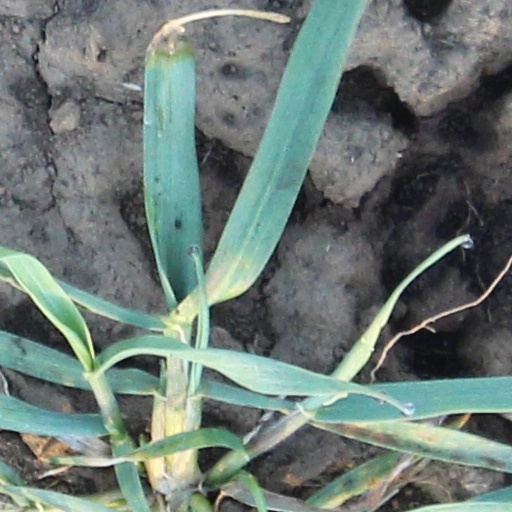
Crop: wheat